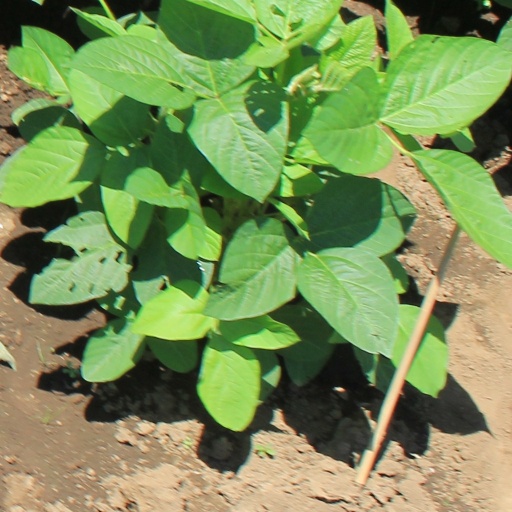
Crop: soybean